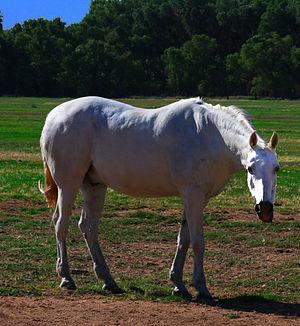
La masse corporelle du cheval est une donnée très variable, selon la race, le modèle, l'état physiologique, la condition, le but du propriétaire et de l'utilisation de l'animal. Toujours composée de 65 à 75 % d’eau, elle se répartit en moyenne entre 50 % de muscles, 11 % d'os et 9 % de graisses. Selon qu'il s'agisse d'un poney ou d'un cheval de trait, elle peut aller de moins de 200 kg à plus d'une tonne, pour une moyenne de 500 kg chez les chevaux de selle. Elle diffère également avec la saison, les chevaux étant presque toujours plus gras l'été que l'hiver. Différents outils permettent d'estimer leur poids et leur condition corporelle, des échelles vétérinaires ont été créées pour déterminer si le cheval présente une masse corporelle idéale suivant des critères précis. La maigreur est associée à la maltraitance, mais des facteurs indépendants du propriétaire liés à l'âge et à la maladie peuvent provoquer de spectaculaires pertes de poids chez les chevaux. Dans les pays occidentaux, l'obésité des chevaux représente l'un des problèmes de santé vétérinaire majeurs du XXIᵉ siècle.